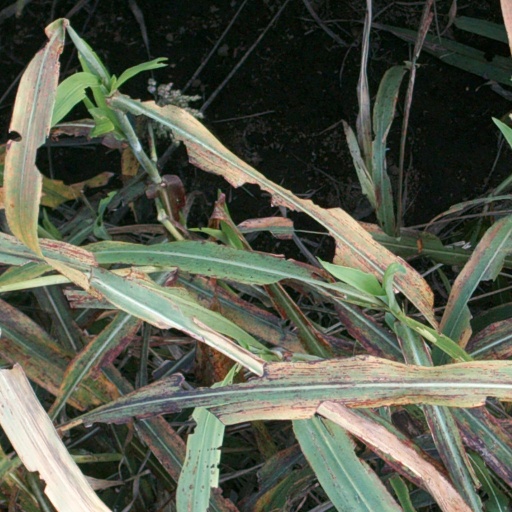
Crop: sorghum